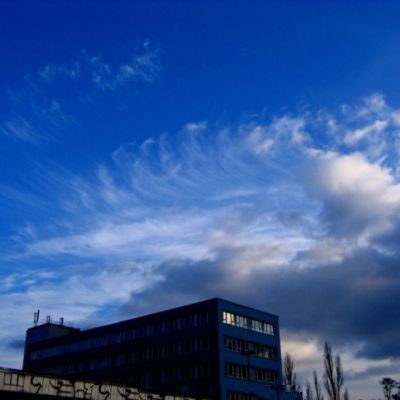
Cloud type: Cirrus (Ci)